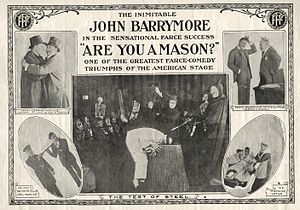
Are You a Mason? (film fra 1915)
Are You a Mason? er en amerikansk komediestumfilm fra 1915 i sort-hivd, instrueret af Thomas N. Heffron.